Denis Urubko

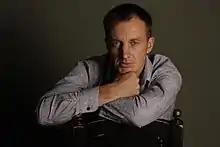

Denis Urubko (29 July 1973) is a Russian-Polish climber. In 2009, as a citizen of Kazakhstan he became the 15th person to climb all 14 eight-thousanders and the 8th person to achieve the feat without supplemental oxygen. He had Soviet citizenship, but after the dissolution of the Soviet Union he became a citizen of Kazakhstan, but renounced the citizenship in 2012. In 2013, he received Russian citizenship and on 12 February 2015 he received Polish citizenship.